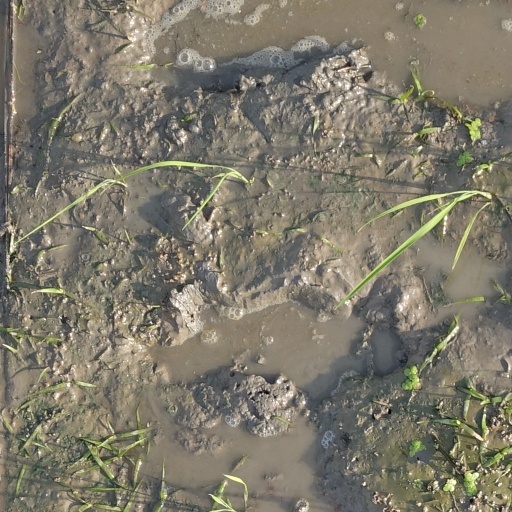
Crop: rice